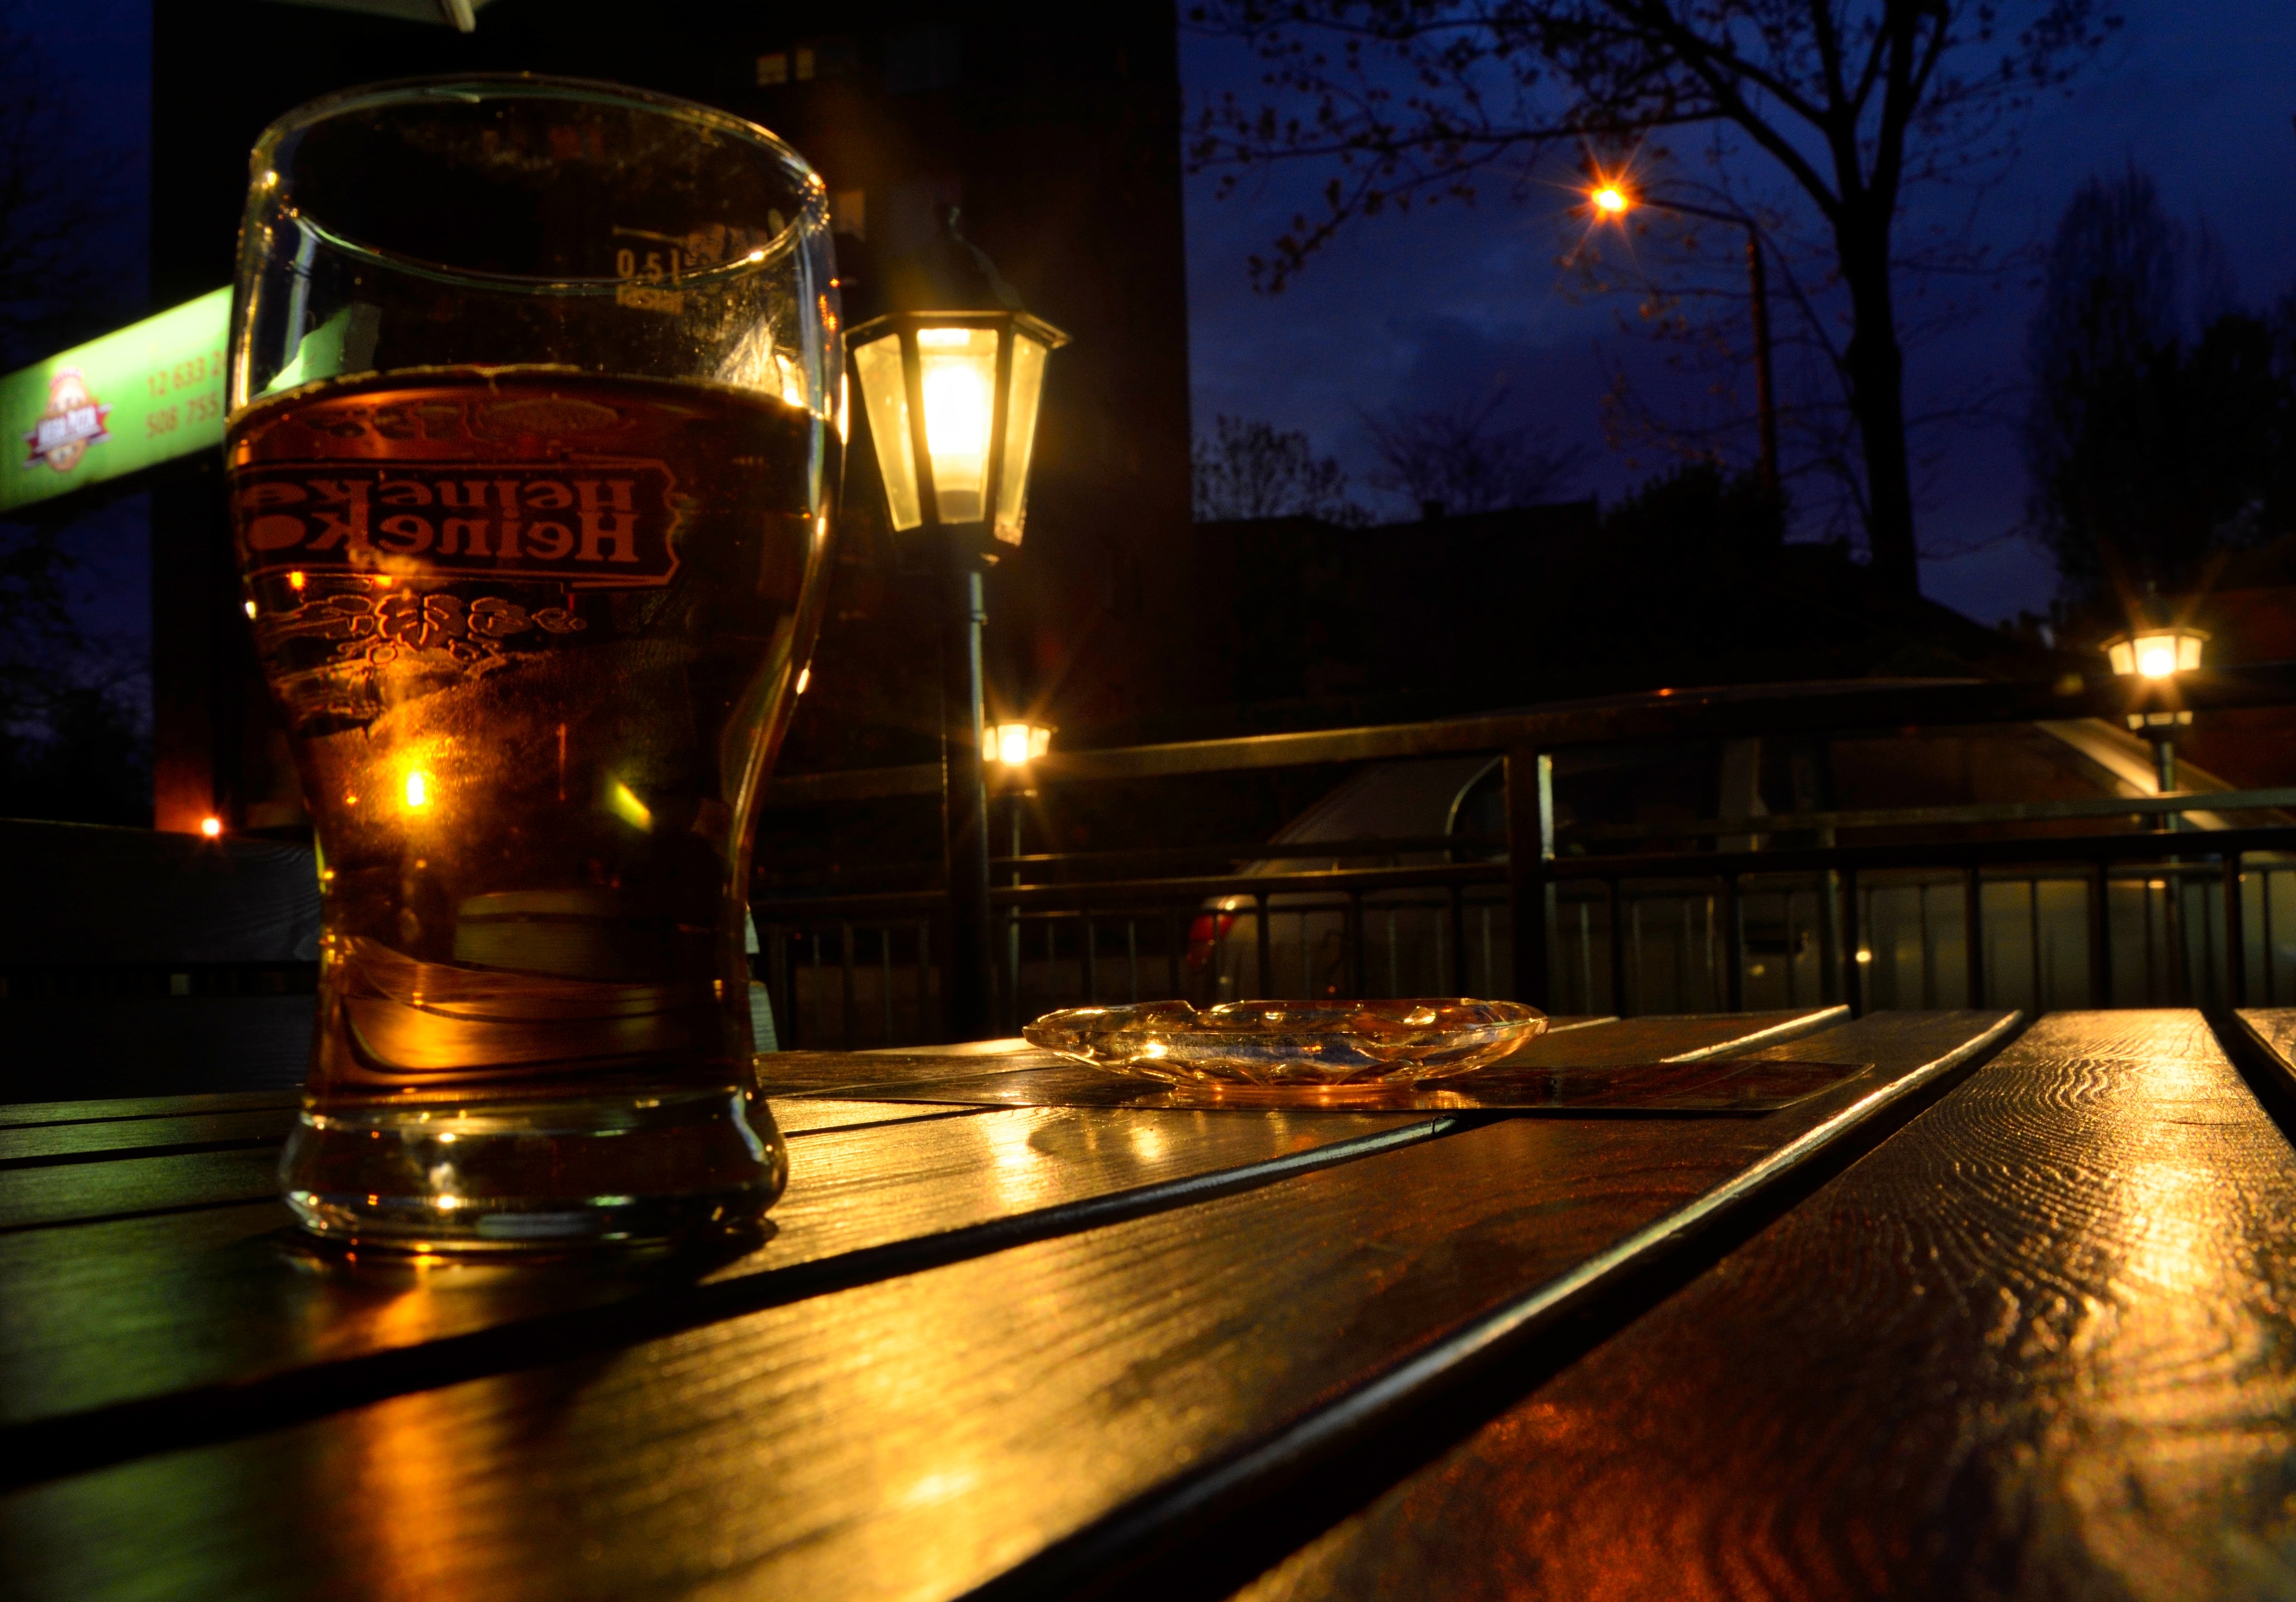
light, night, morning, bar, evening, twilight, reflection, drink, darkness, lighting, beer, distilled beverage, premises